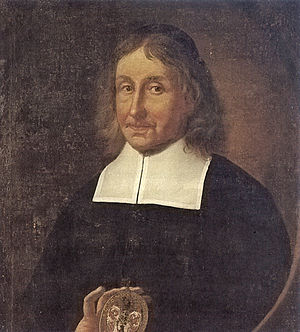
Berenberg Bank
Johann Berenberg
Joh. Berenberg, Gossler & Co. KG, ofte kaldet Berenberg Bank, er en tysk bank grundlagt i Hamborg i 1590 af to nederlendske indvandrere, Hans og Paul Berenberg. Det er den ældste eksisterende bank i Tyskland og en af de ældste i verden, og er stadig ejet af Berenberg-familiens efterkommere med navnet von Berenberg-Gossler. Berenberg/Gossler-familien var en af Hamborgs hanseatfamilier.